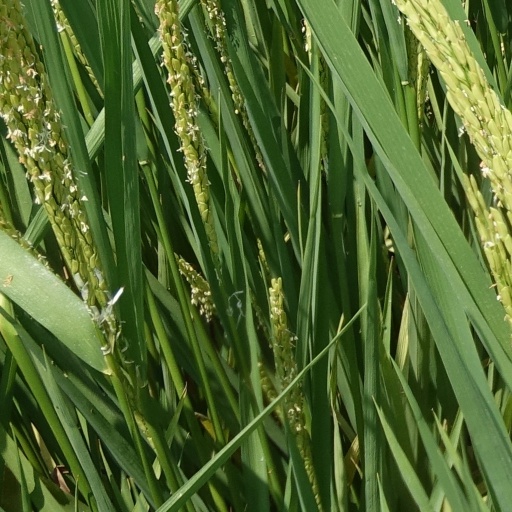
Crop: rice